Chitta Kurta

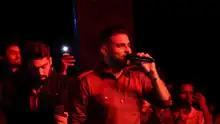
Aujla performed "Chitta Kurta" in his live performance at Chandigarh on 29 November 2019

The music video of the song was directed by Sukh Sanghera, who also served as cinematographer. The filming of the video lasted for two days in November 2019 in Canada. Sanghera in his vlog disclosed Gurlez Akhtar was selected as a female singer after the filming of music video. Karan Aujla and Tanu Grewal acted as lead artists in the music video. The music video was released on YouTube on 3 December 2019 by Rehaan Records and it trended for over nine days in Punjab, India. As of January 2025, it has been viewed over 300 million times.